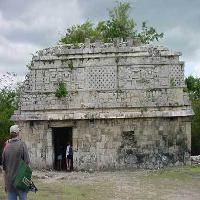
Weather: cloudy or overcast